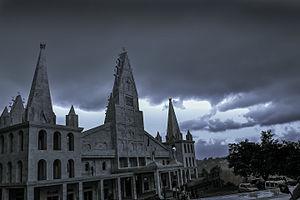
Le Mizoram est un État de l’Inde du Nord-Est ayant pour capitale Aizawl. Le nom est dérivé de Mizo, le nom des habitants natifs, et Ram, qui signifie « terre », Mizoram signifiant ainsi « terre des Mizos ». C’est l’État le plus méridional de l’Inde du Nord-Est, partageant des frontières avec trois des « sept États sœurs », à savoir le Tripura, l’Assam et le Manipur. L’État partage également une frontière de 722 kilomètres avec le Bangladesh et la Birmanie.